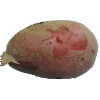
Label: Potato Red 1